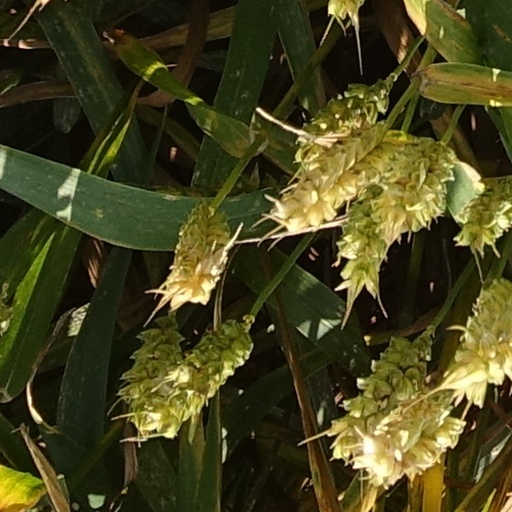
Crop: wheat